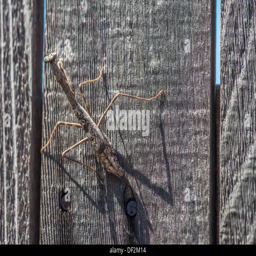
biological order , on a wood fence